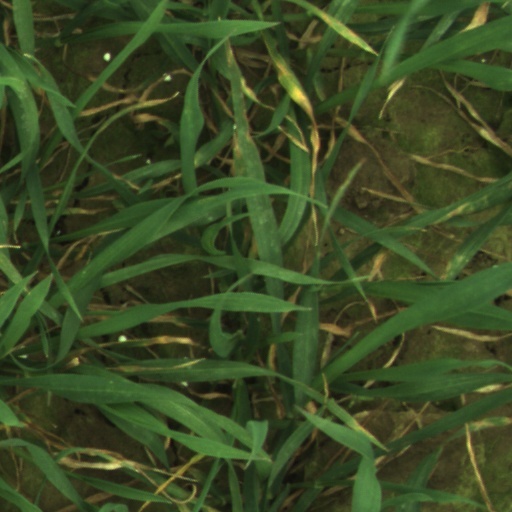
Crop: wheat